Bridge River Country

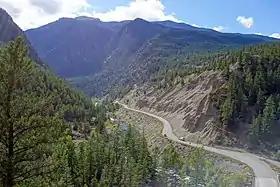
Bridge River Valley

The Bridge River Country is a historic geographic region and mining district in the Interior of British Columbia, Canada, lying between the Fraser Canyon and the valley of the Lillooet River, south of the Chilcotin Plateau and north of the Lillooet Ranges. "The Bridge River" can mean the Bridge River Country as opposed to the Bridge River itself, and is considered to be part of the Lillooet Country, but has a distinct history and identity within the larger region. As Lillooet is sometimes considered to be the southwest limit of the Cariboo, some efforts were made to refer to the Bridge River as the "West Cariboo" but this never caught on.